Buenos Aires al Pacífico S.A.

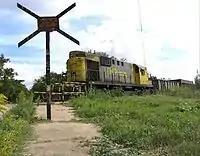
A train at a level crossing.

As part of the railway privatisation carried out during the presidency of Carlos Menem, BAP was granted a concession to operate the San Martín freight railway services that had been managed by defunct Ferrocarriles Argentinos since 1949. The company was part of the consortium "Industrias Metalúrgicas Pescarmona" (IMPSA) that had been also granted the Urquiza Railway system to be operated by sister company "Ferrocarril Mesopotámico-Urquiza".